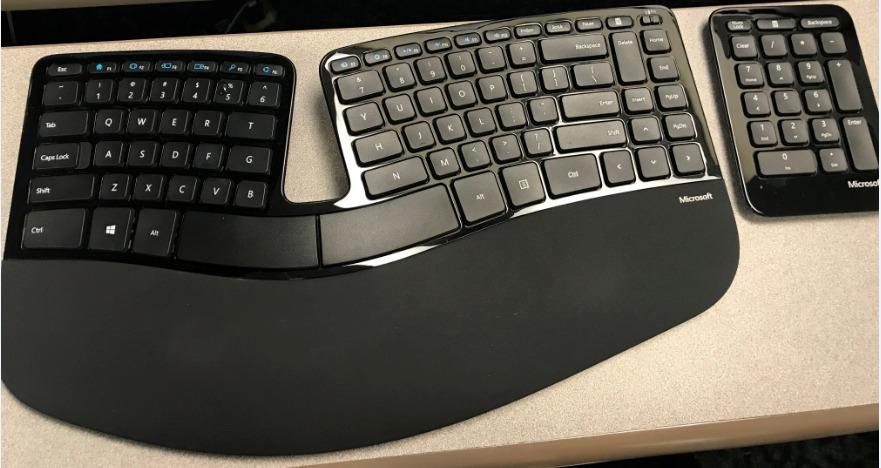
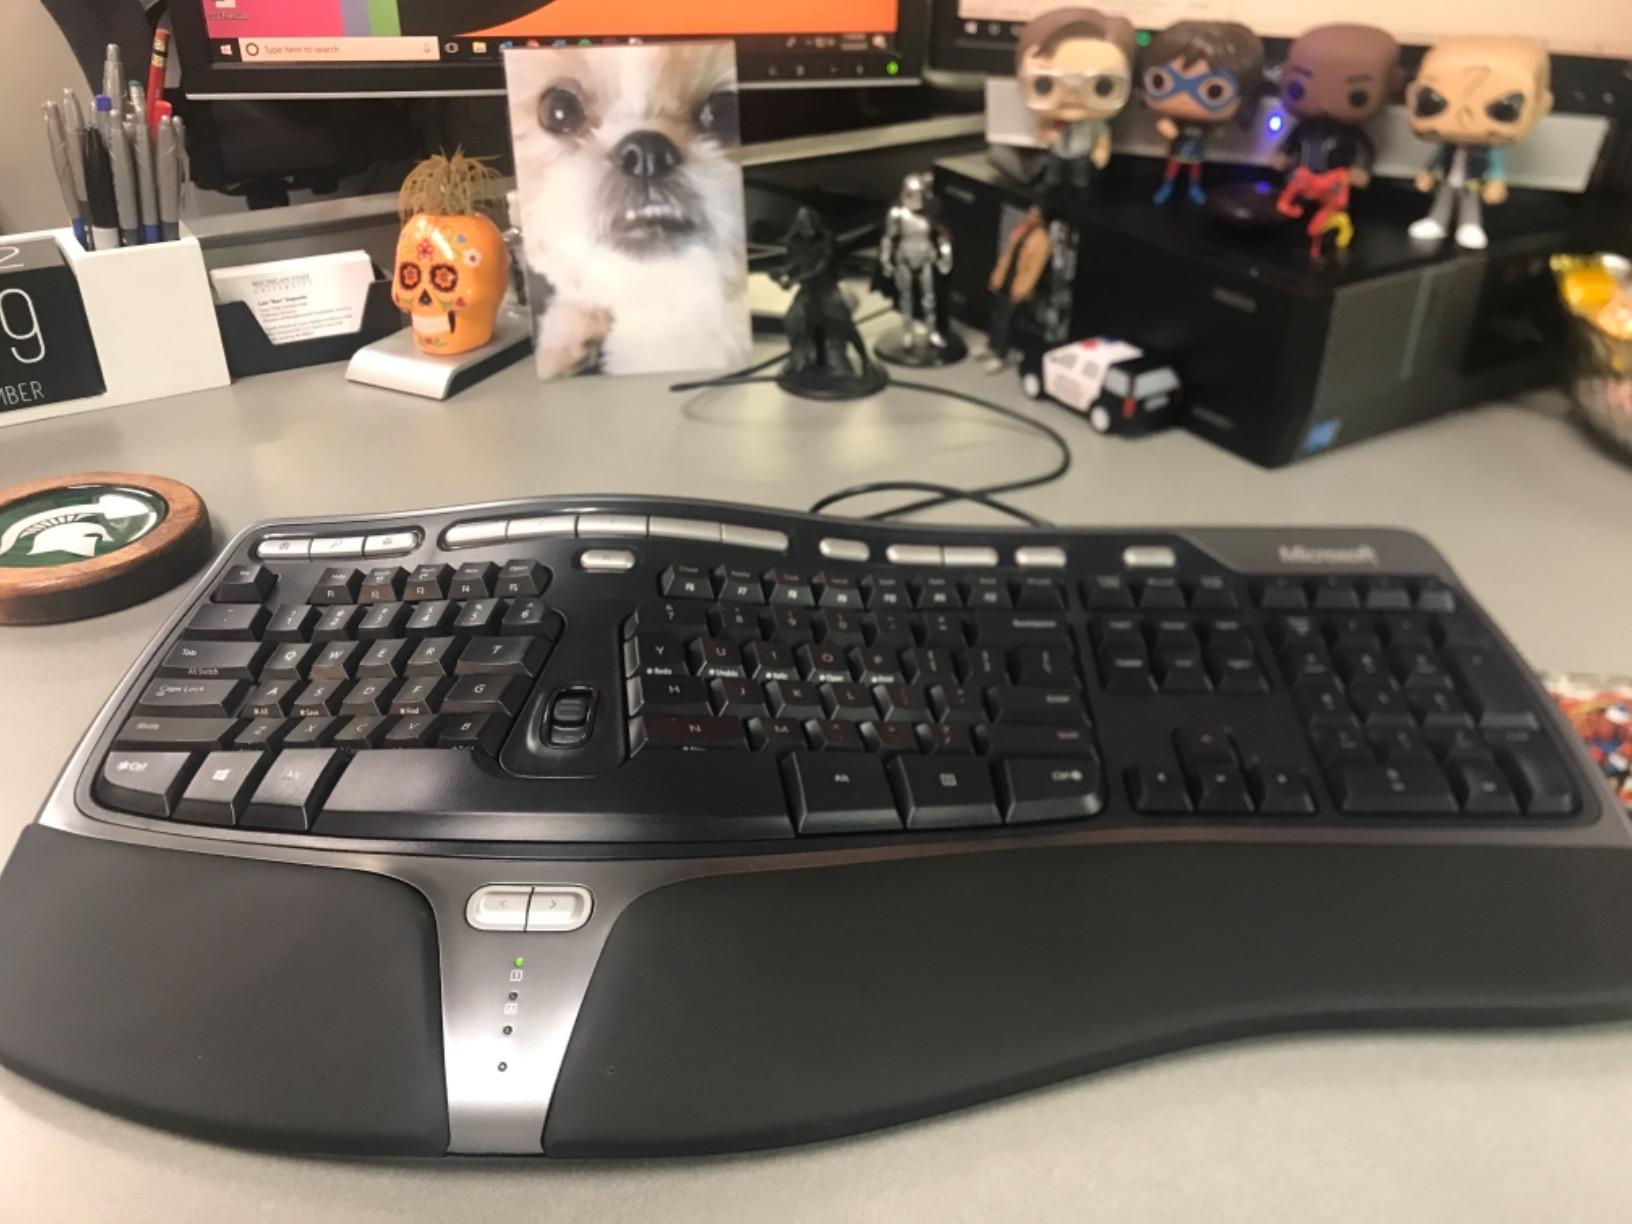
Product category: keyboard
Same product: no